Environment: real
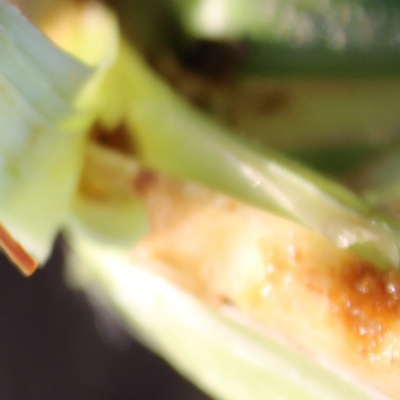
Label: fall_armyworm